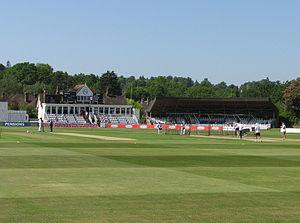
Le Nevill Ground est un terrain de cricket situé à Royal Tunbridge Wells, Kent, Angleterre. Il a accueilli un ODI dans le cadre de la Coupe du monde de cricket de 1983 – le match de poule entre l'Inde et le Zimbabwe au cours duquel Kapil Dev a marqué 175 courses not out. Le Nevill Ground est fameux pour les rhododendrons qui entourent le terrain